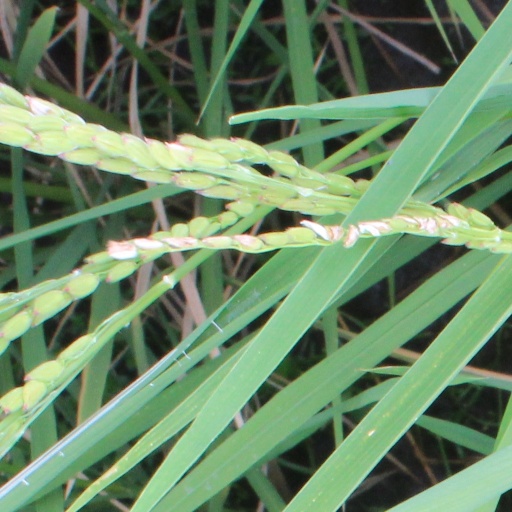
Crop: rice